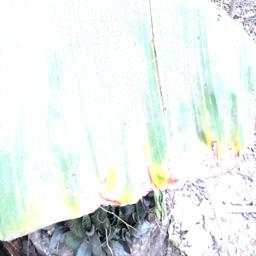
Label: POTASSIUM DEFICIENCY